Saint-Bresson, Haute-Saône

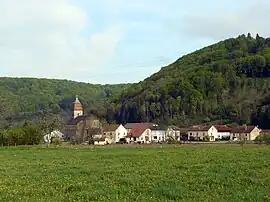
A general view of Saint-Bresson

Saint-Bresson is a commune in the Haute-Saône department in the region of Bourgogne-Franche-Comté in eastern France.